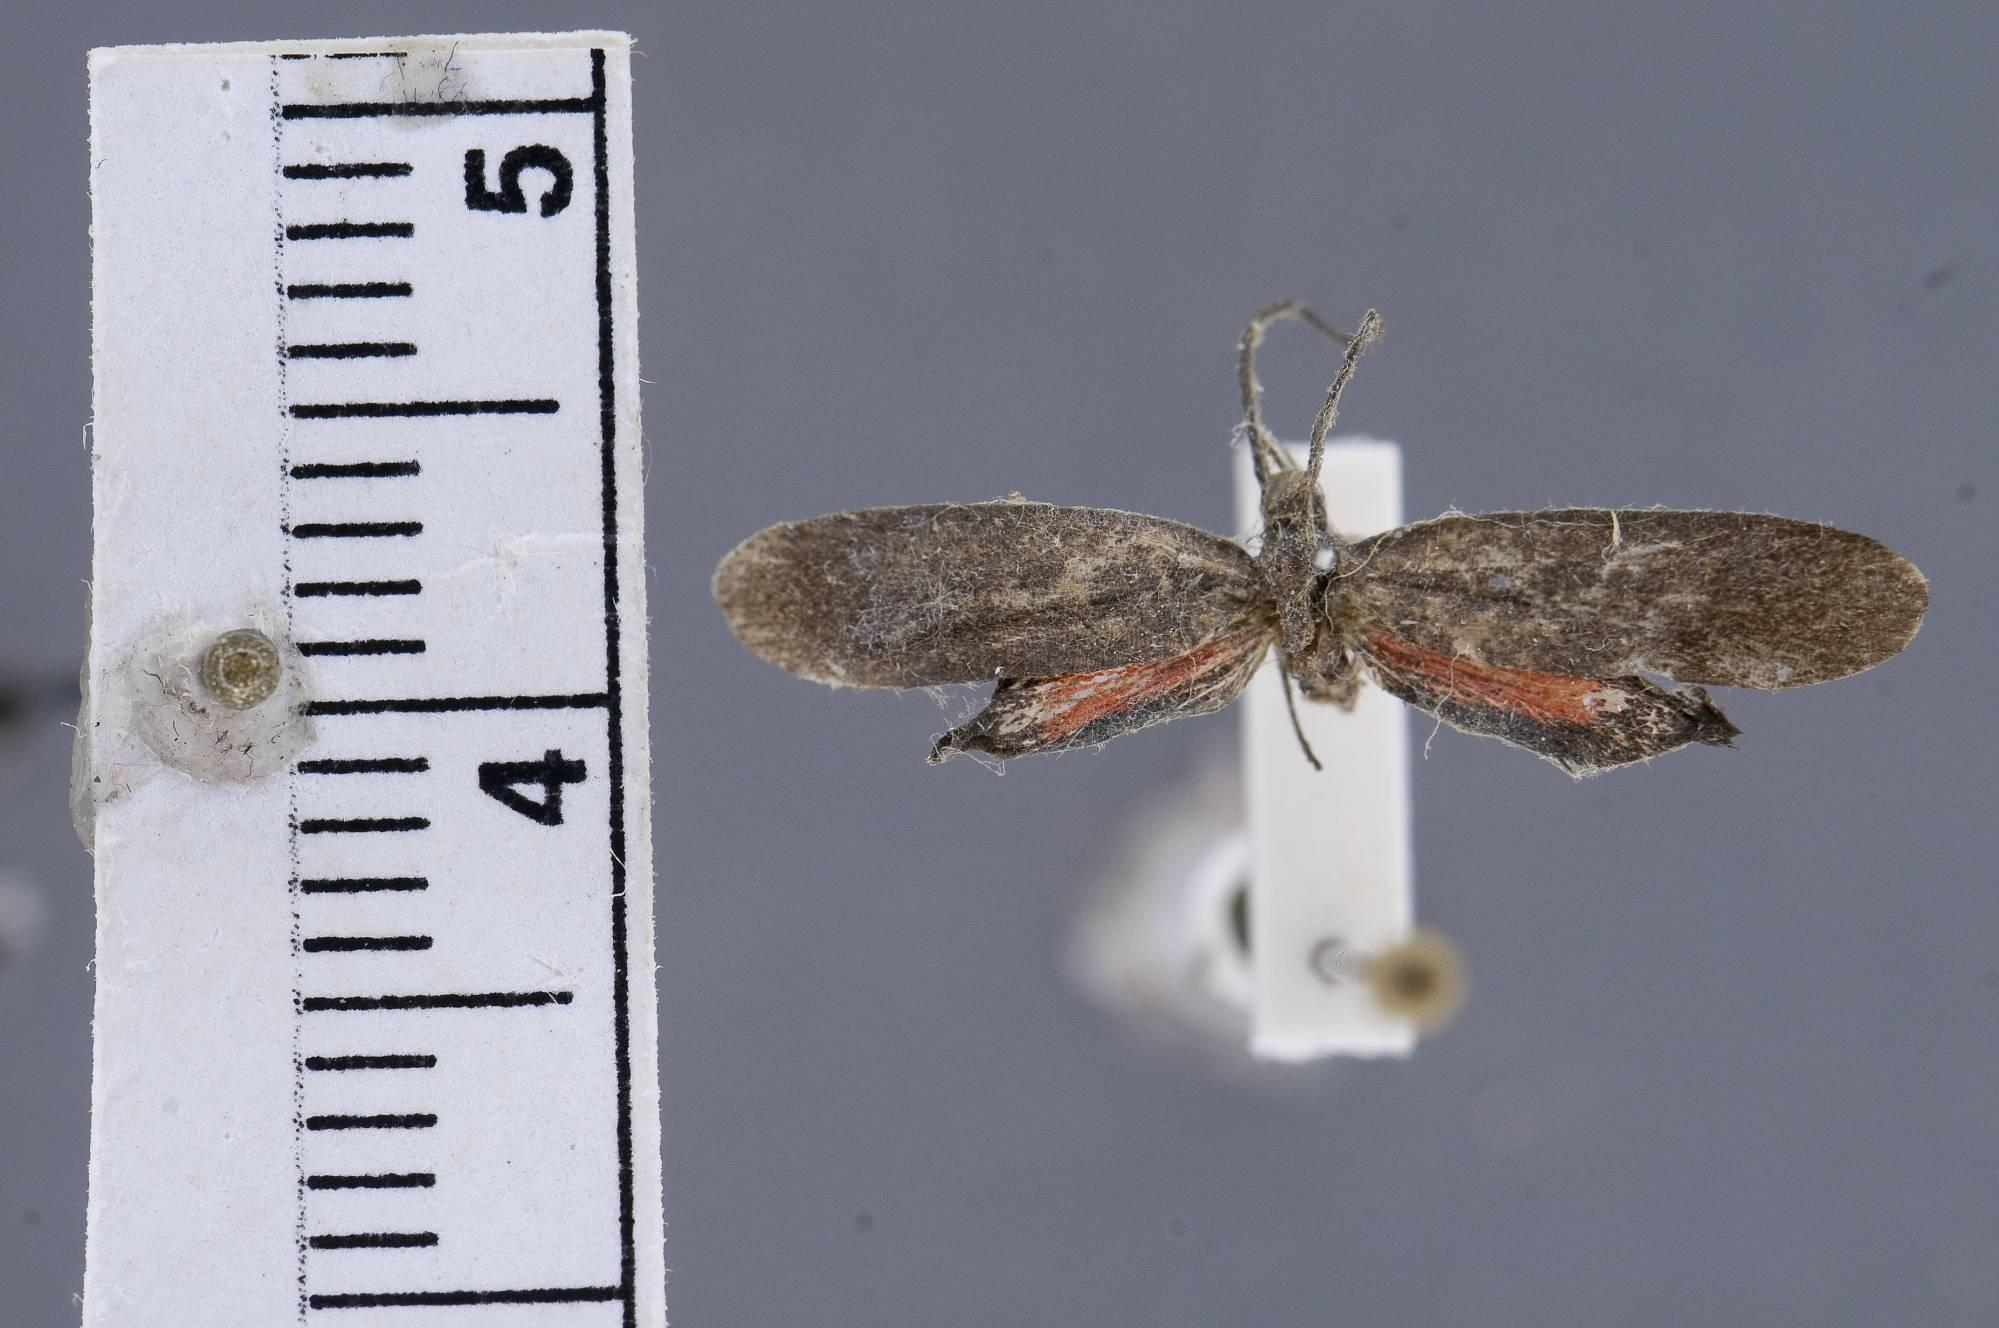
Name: Dasycera erythropennis
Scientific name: Dasycera erythropennis Dognin, 1913
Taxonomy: Animalia, Arthropoda, Insecta, Lepidoptera, Glossata, Oecophoridae, Oecophorinae
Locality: no further locality data, Colombia
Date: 7 Jun 1908